KS Warszawianka

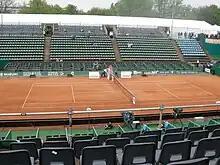
Warszawianka tennis venue

Among Warszawianka's most famous sportspeople, one can single out: Aleksander Szenajch (athletics) – 1924 Olympics in Paris, Janusz Kusociński (athletics) – 1932 Olympics in Los Angeles (a track and field event is held annually in his honor), Janusz Kalbarczyk (speedskating) – 1936 Olympics Garmisch-Partenkirchen, Emil Ochra (fencing) – 1960 and 1964 Olympics; and Stanisław Baran, a football player.